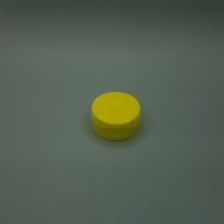
Color: yellow/gold
Cap type: flip-top cap